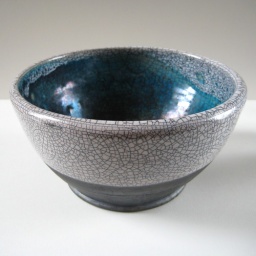
Raku bowl in turquoise and white